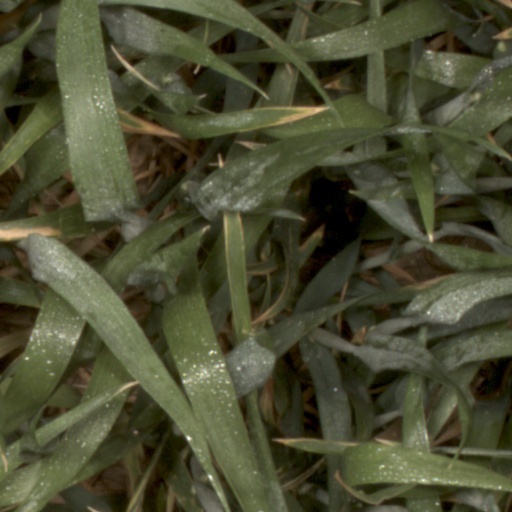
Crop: wheat